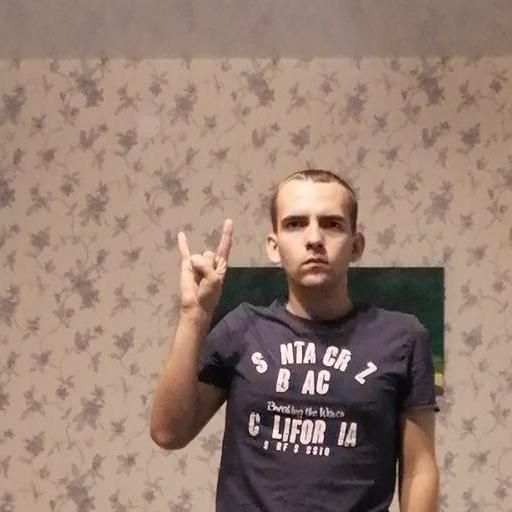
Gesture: rock